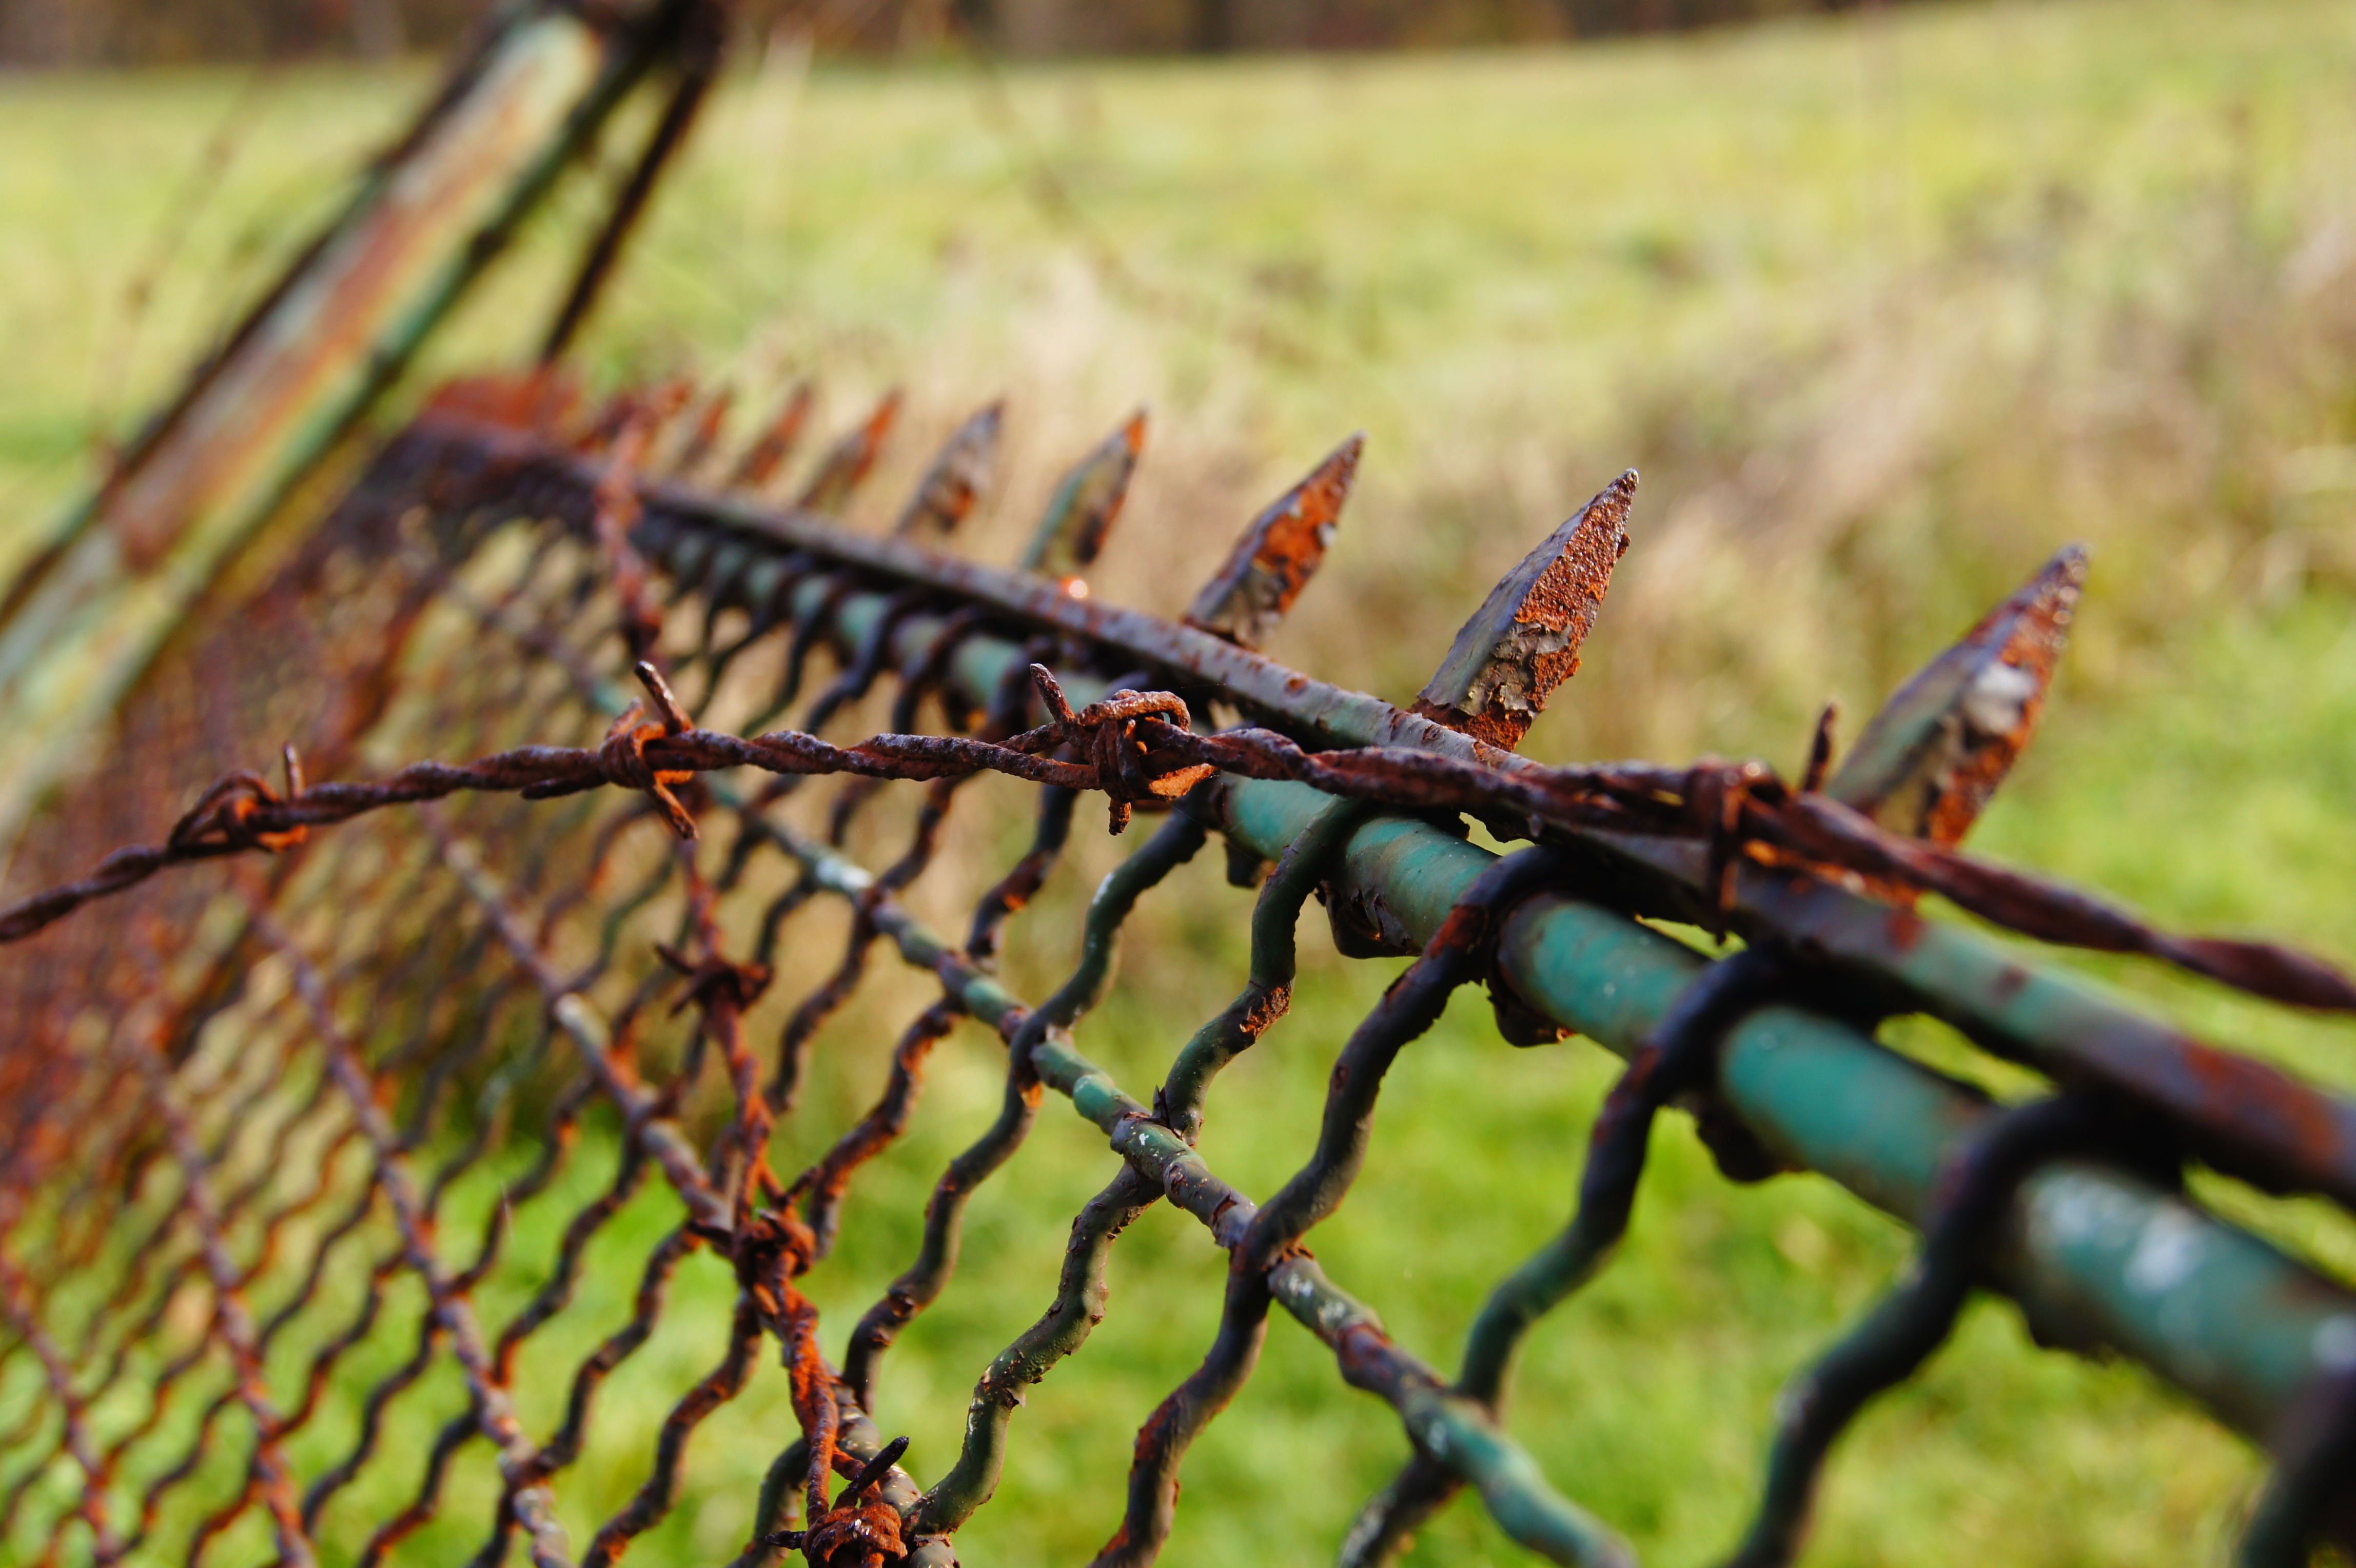
grass, branch, fence, barbed wire, thorn, metal, twig, rusted, stainless, pointed, grass family, wire fencing